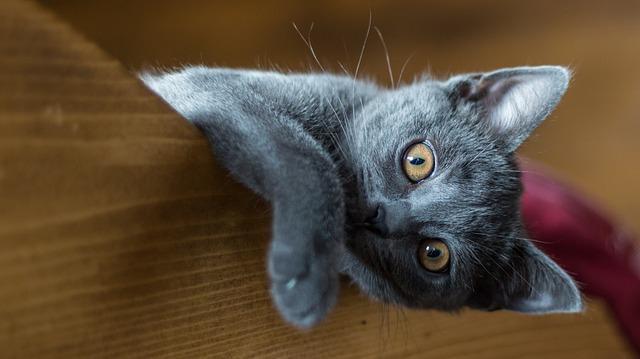
cat